Middle Eastern empires

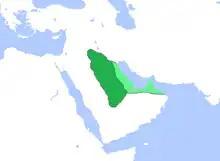
Lakhmid territory under House of Banu Nasr, with the Capital at Al-Hirah, Iraq, as a vassal for the Sassanids

Imru' al-Qais dreamt of a unified and independent Arab kingdom and, following that dream, he seized many cities in the Arabian Peninsula. He then formed a large army and developed the Kingdom as a naval power, which consisted of a fleet of ships operating along the Bahraini coast. From this position he attacked the coastal cities of Iran – which at that time was in civil war, due to a dispute as to the succession – even raiding the birthplace of the Sasanian kings, Fars province.